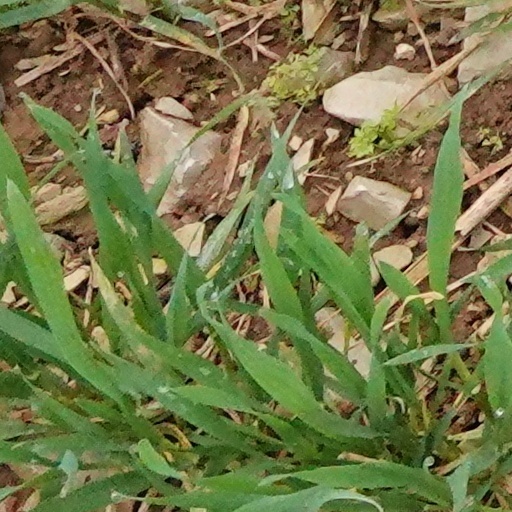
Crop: wheat